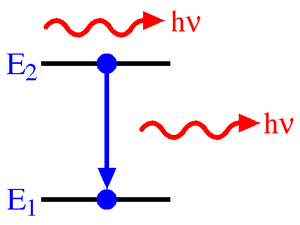
On désigne par coefficients d'Einstein un ensemble de coefficients permettant de décrire de manière simple et empirique les phénomènes d'absorption, d'émission spontanée et d'émission stimulée de photons par un atome. Cette description est couramment utilisée en physique des lasers.